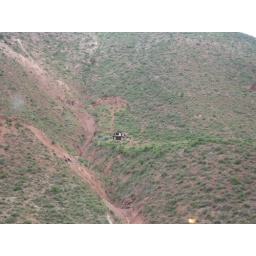
house in a mountain